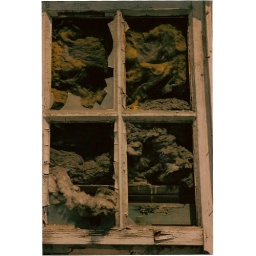
A window by the train tracks in Portland, OR.